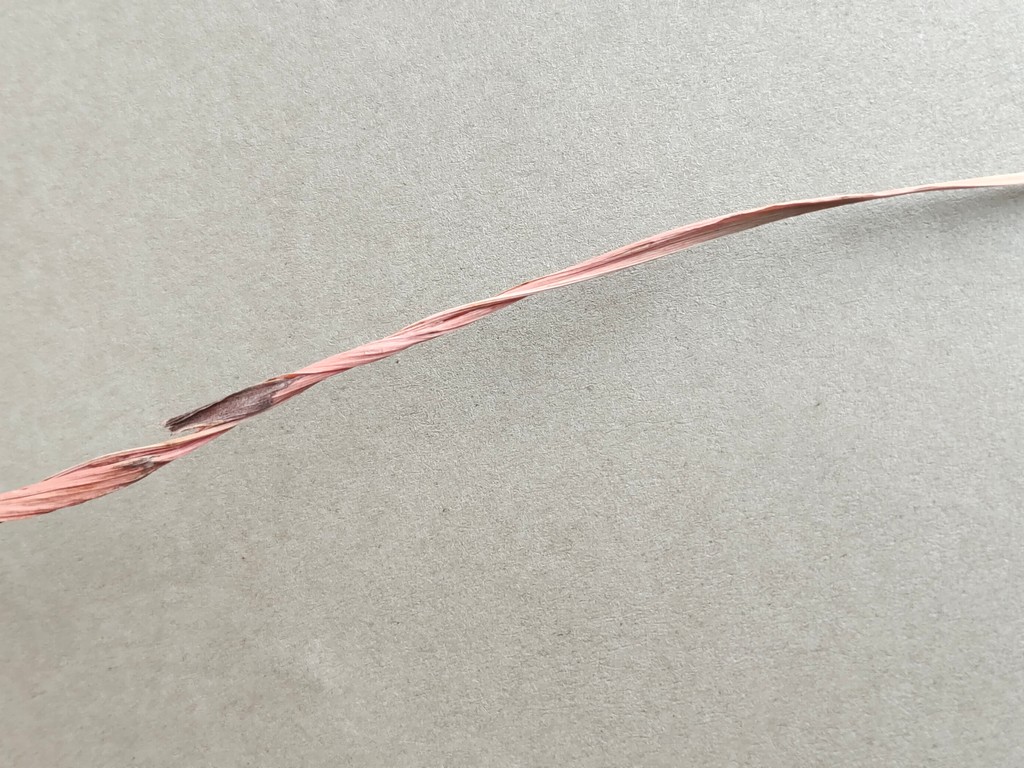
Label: Dried